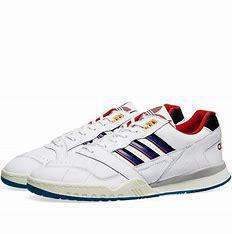
Brand: Adidas
Model: A R